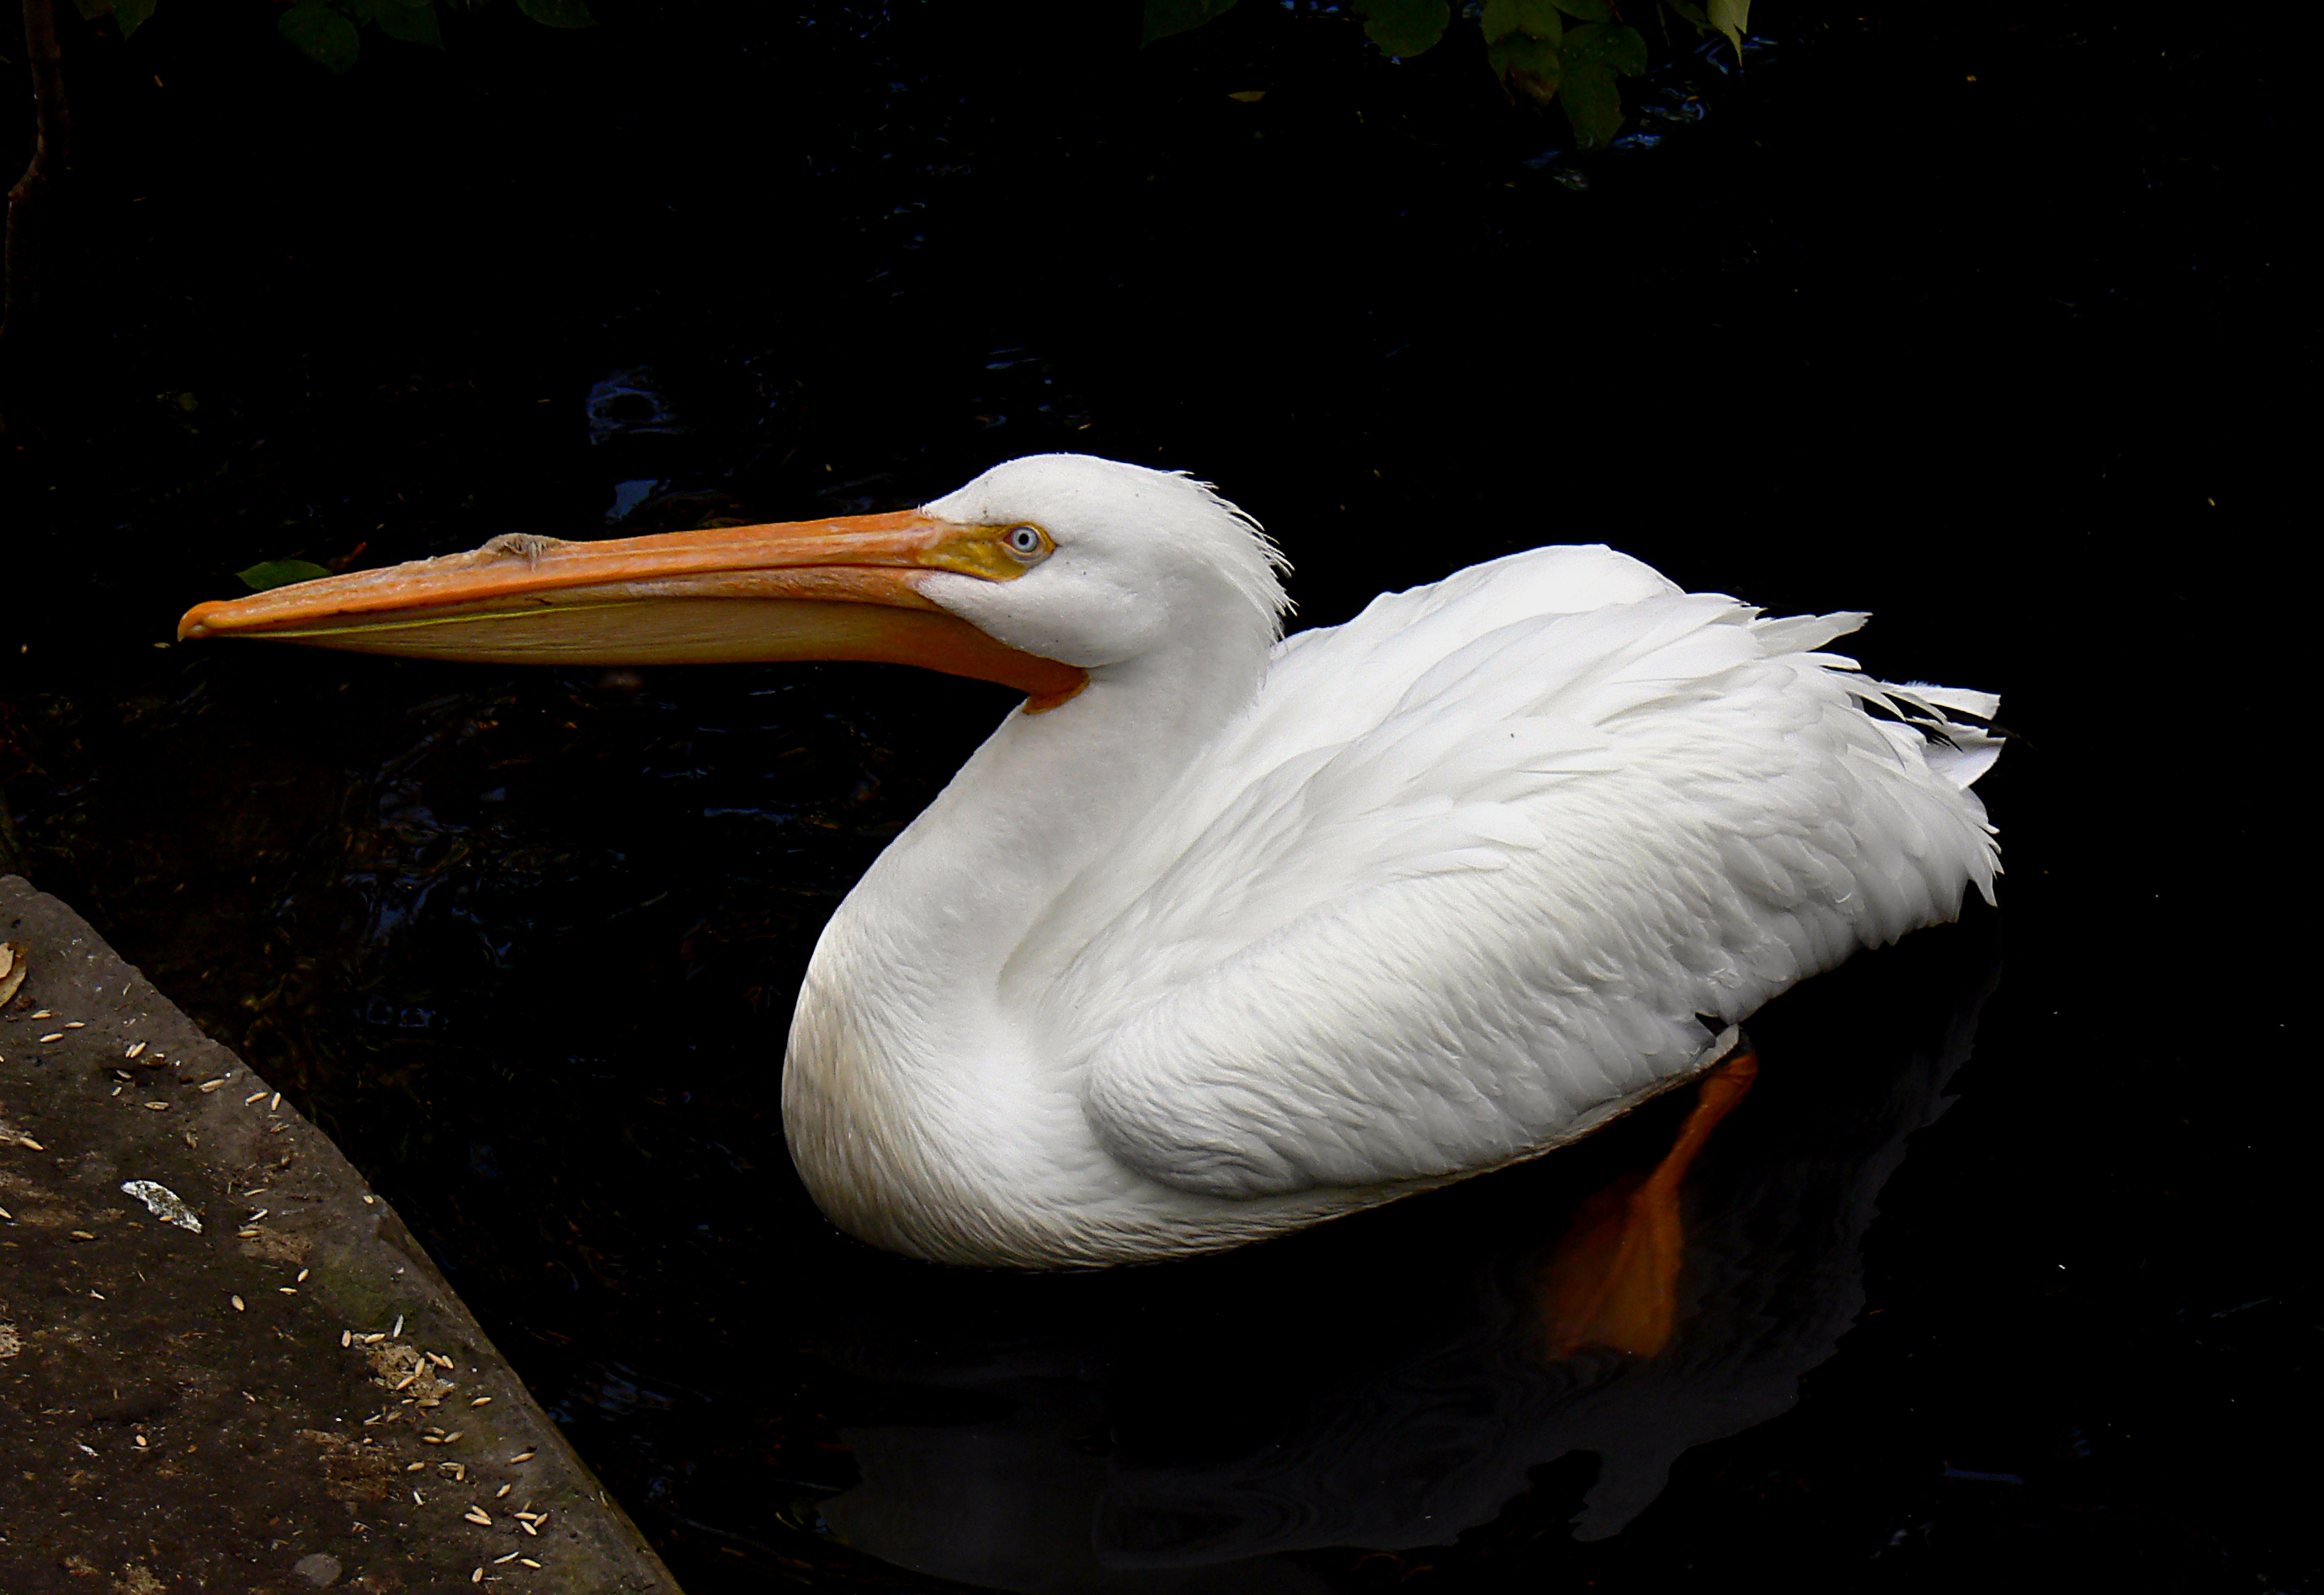
bird, wing, pelican, seabird, wildlife, zoo, beak, fauna, publicdomain, vertebrate, egret, pelicans, calgary, water bird